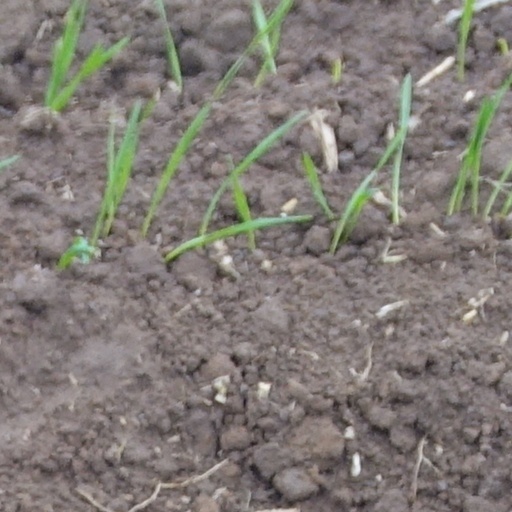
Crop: wheat